6th County of London Brigade, Royal Field Artillery

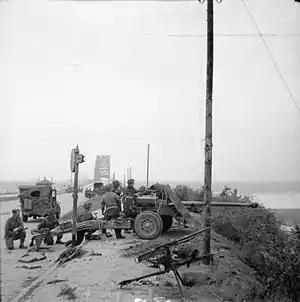
Towed 17-pounder A/T gun in action

On 14 June 1916 orders arrived for 60th Division to move to the Western Front, and the artillery units made the crossing from Southampton to Le Havre between 22 and 26 June, with CCCI Bde under the command of Lt-Col Thatcher. The division concentrated in the area behind Arras by 29 June. It relieved 51st (Highland) Division in the line on 14 July, with the artillery moving into position over the next three nights. The line held was facing the same strong German positions along Vimy Ridge that 47th (2nd L) Division had faced, and there was constant mine warfare and trench raiding. The artillery was mostly engaged in suppressing troublesome German trench mortars ("Minenwerfers") by firing short concentrated bombardments on specific sectors of the enemy line. Some trench raids were preceded by local wirecutting bombardments, or by a barrage, others were 'stealth' raids.